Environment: real
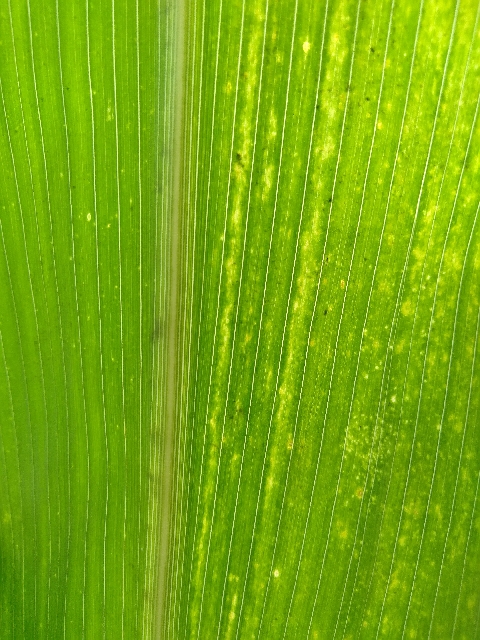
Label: lethal_necrosis